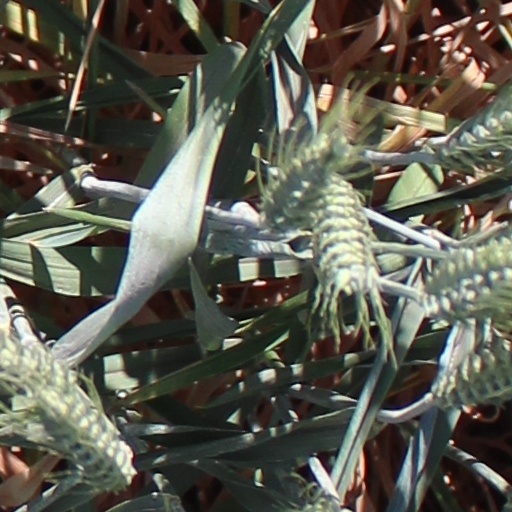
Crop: wheat